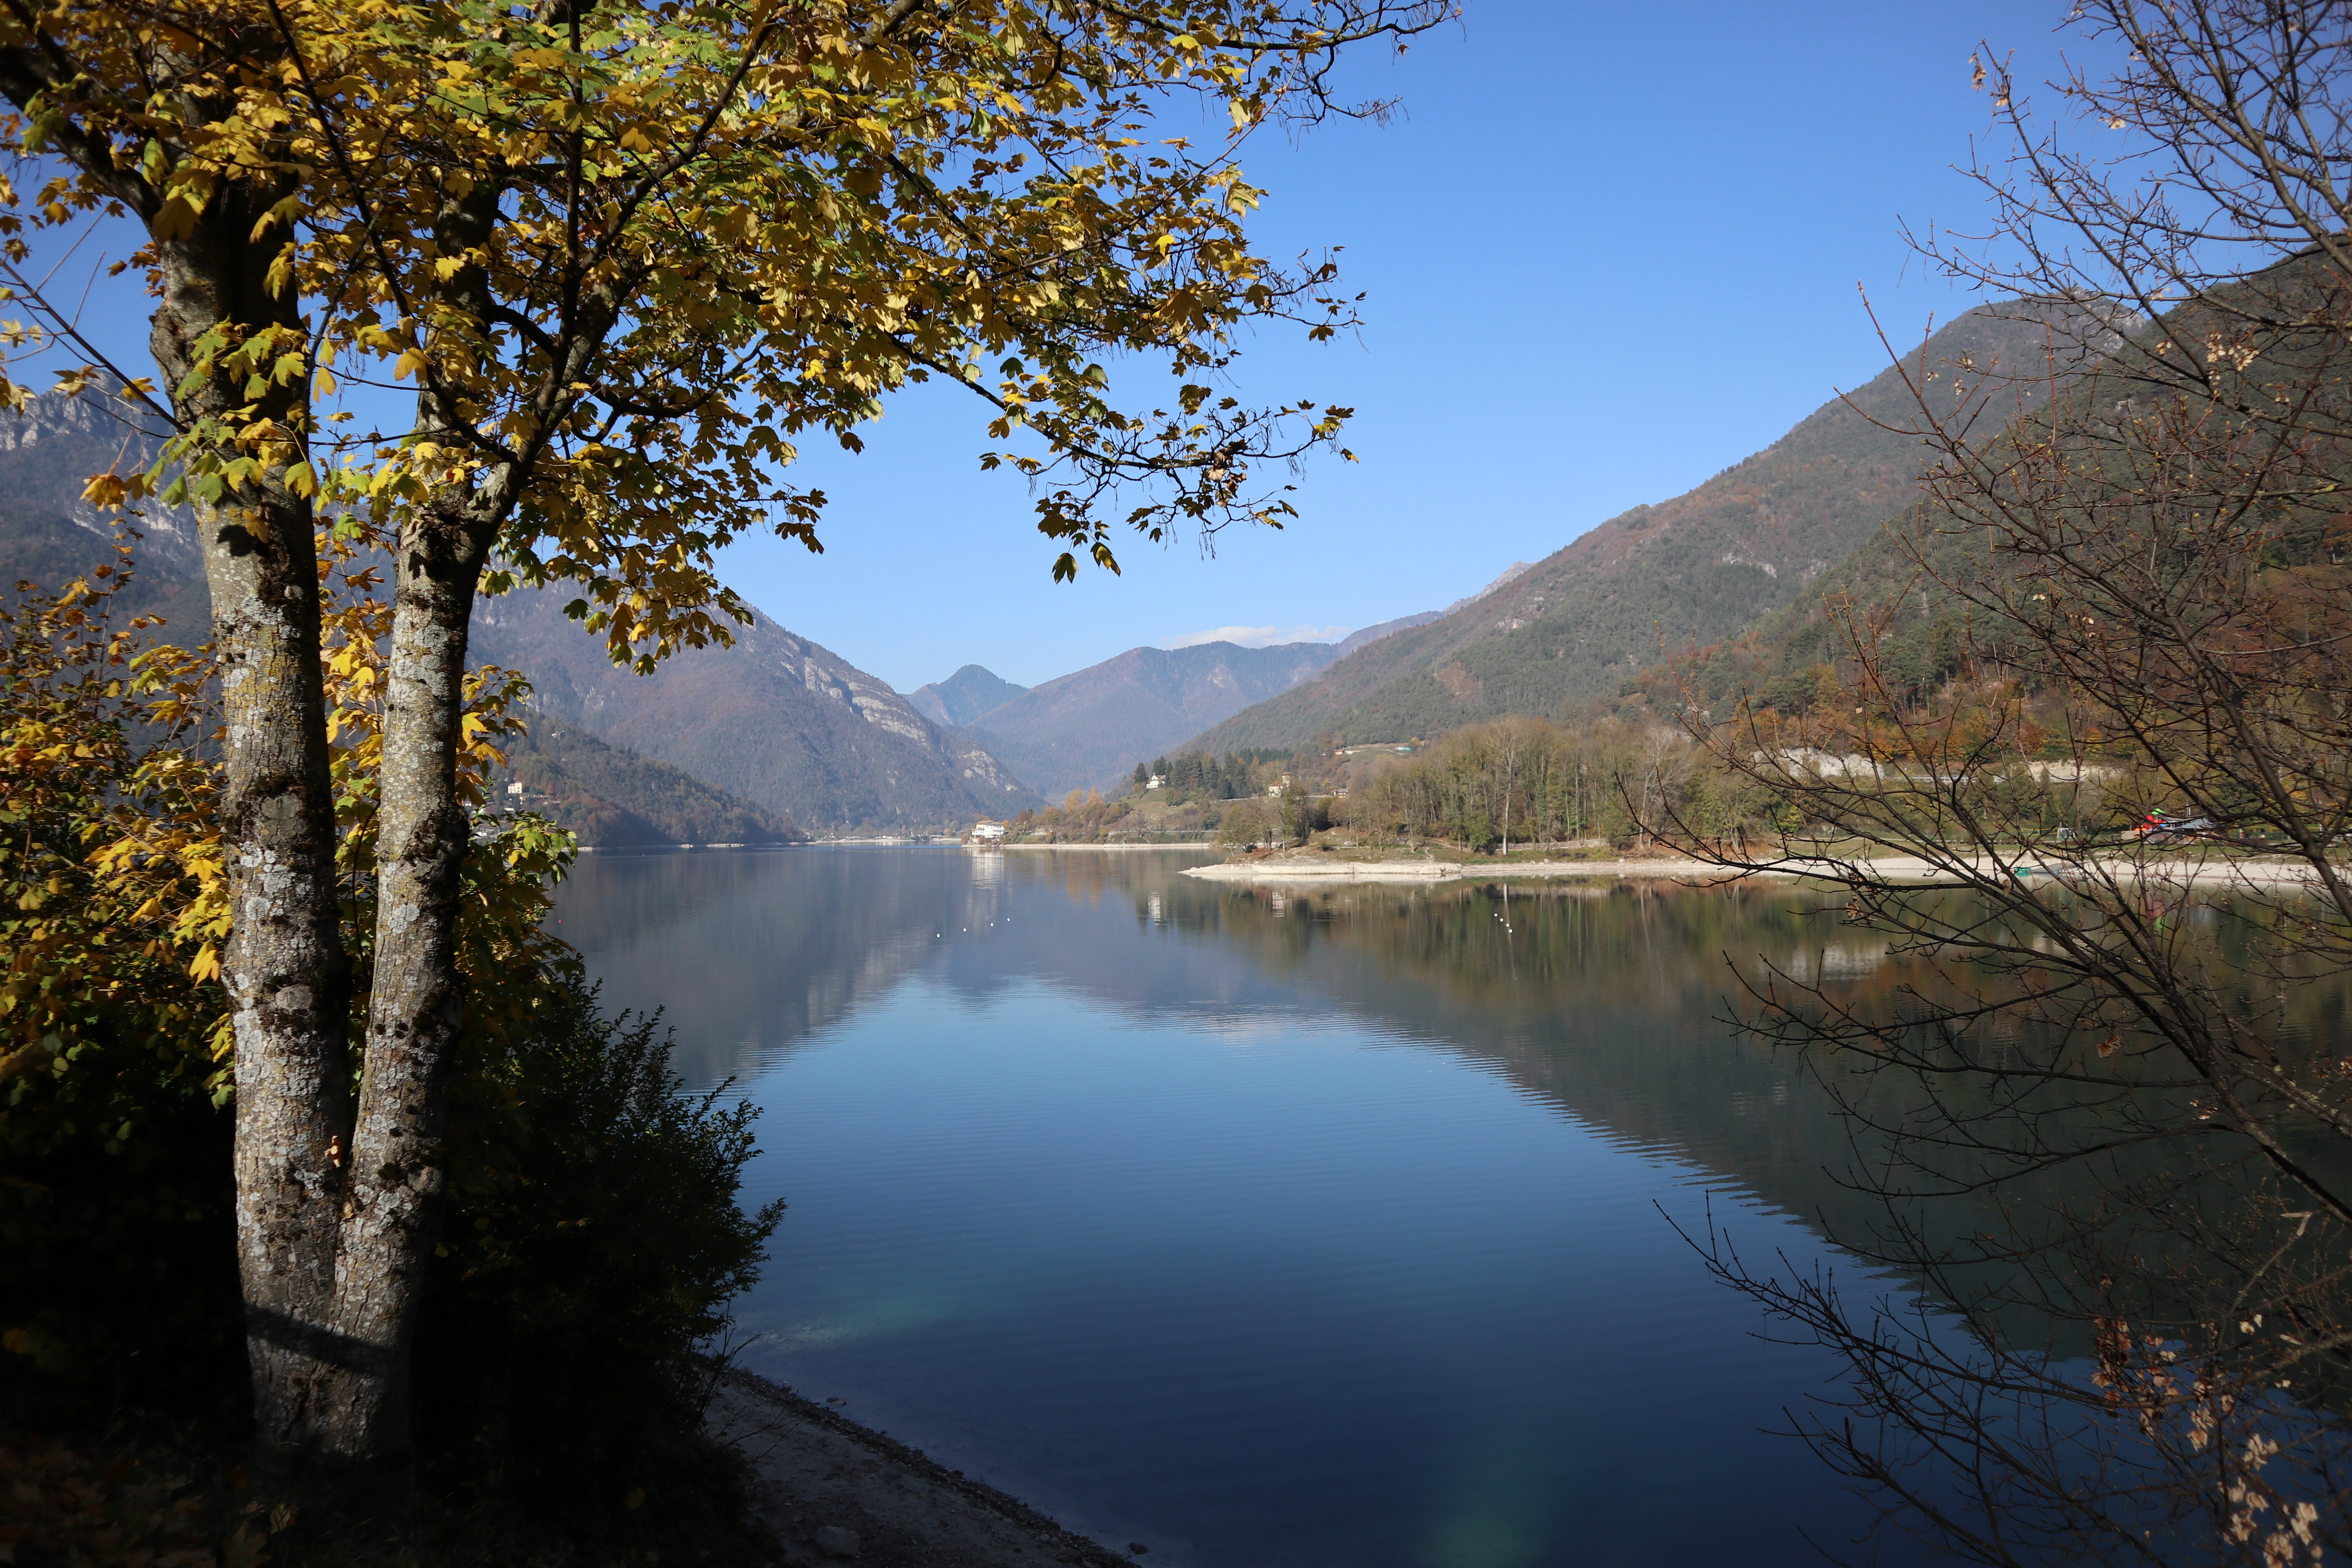
nature, body of water, reflection, natural landscape, tree, lake district, lake, water, river, sky, tarn, wilderness, bank, water resources, loch, natural environment, atmospheric phenomenon, morning, leaf, reservoir, mountain, watercourse, landscape, autumn, highland, woody plant, waterway, sunlight, fell, fjord, plant, national park, forest, mountain range, hill